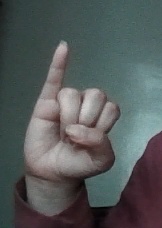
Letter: meem